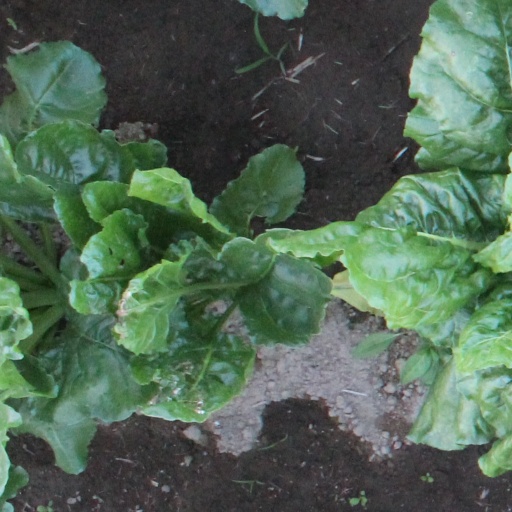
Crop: sugar beet